Air gun

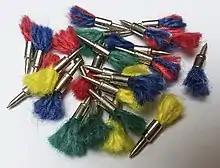
Darts for an air gun

The most popular ammunition used in rifled air guns is made of lead, a heavy metal. Lead is highly poisonous (whether inhaled or swallowed), affecting almost every organ and system in the human body. For this reason, lead-free pellets are becoming increasingly popular, and are available in all major shapes and styles, just like traditional lead pellets.